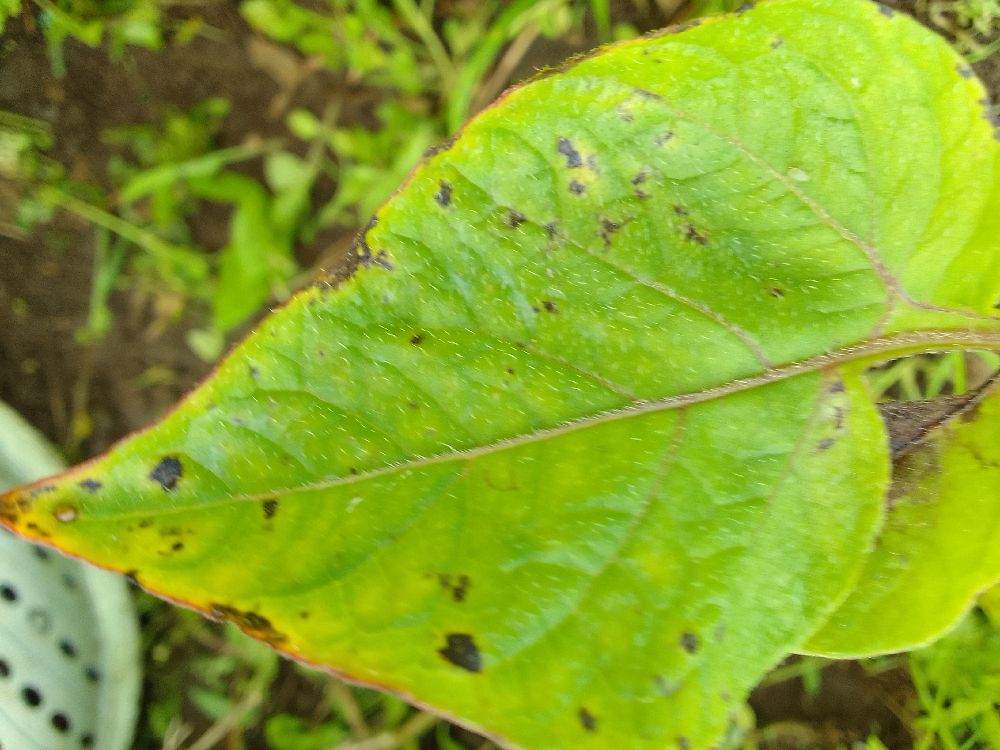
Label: Early blight